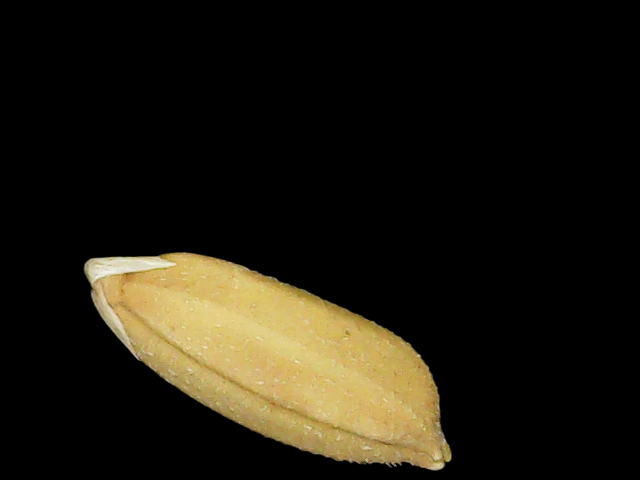
Rice variety: Binadhan10